KW Automotive

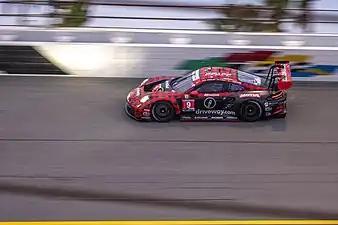
All Porsche 911 GT3 R racecars are using KW V6 Racing Shocks

The company was originally founded under the name KW Tuning in 1992 by Klaus Wohlfarth. The company originally sold and distributed car parts out of a 75 square meter retail building in Murrhardt.